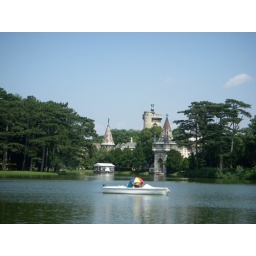
Austria_Vienna_The lake and Franzenburg castle in Schlosspark Laxenburg